Thomas Gilliland

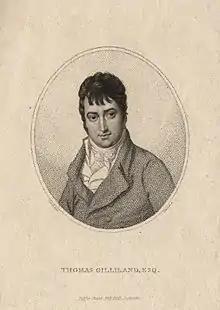
Thomas Gilliland, 1807 engraving by Thomas Cheesman, after Samuel De Wilde

Thomas Gilliland (fl. 1804–1837) was a combative British journalist and theatre critic. According to attack pieces in "The Satirist, or Monthly Meteor", he was "countenanced" by Matthew "Monk" Lewis and Thomas Moore, and frequented the green room of Drury Lane Theatre until Charles Mathews and other actors complained he was spying for scandalmonger Anthony Pasquin. Gilliland's 1806 pamphlet "Diamond cut Diamond" defended the future George IV, then Prince of Wales, against Nathaniel Jefferys's attack, for which the Prince gave him 500 guineas. In 1809, Mary Anne Clarke, the royal mistress of Prince Frederick, Duke of York and Albany was about to publish scandalous "Memoirs", until Gilliland helped arrange a deal to buy and destroy the publishers' copies. Many attacks on the Duke were published the same year and erroneously rumoured to have been Clarke's memoirs. In 1810 Gilliland collaborated on "The Rival Princes", a response to the attacks published in Clarke's name.